Yngwie Malmsteen

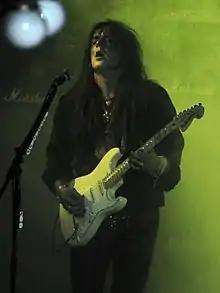
Malmsteen in Barcelona, 2009

On 23 November 2010, "Relentless" was released, the second album to feature Tim "Ripper" Owens on vocals. The US version featured a remake of "Arpeggios From Hell" as a bonus track. Yngwie appeared on "Late Night with Jimmy Fallon" on 3 February 2011 to promote his album. On 6 August 2011, Malmsteen made another appearance in the United States, playing a rendition of "The Star-Spangled Banner" before a game between the St. Louis Cardinals and Florida Marlins at Sun Life Stadium. Although rarely seen in his native country of Sweden, Malmsteen played one gig there in 2012. On 7 July, he ended the Getaway Rock Festival in Gävle, which he was headlining with Nightwish and Manowar. On 5 December 2012, Malmsteen released the album "Spellbound". 2013 saw the release of Yngwie's official autobiography "Relentless".